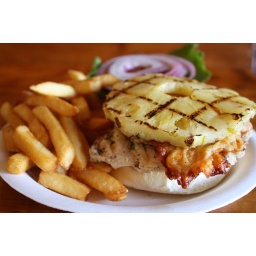
Grilled pineapple ring and caramelized mozzarella over grilled chicken with an island mayonnaise